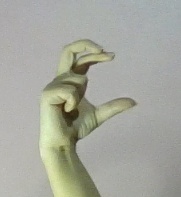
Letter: thal